WVIZ

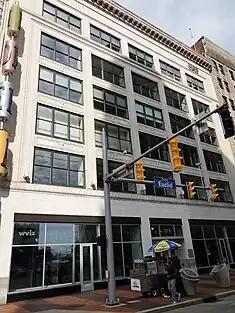

After years of deliberation, CPR and ETAMC agreed to a merger of equals on October 13, 2000, to establish a unified source for public broadcasting along with capitalizing on the potential of both online and digital media. Both CPR and ETAMC were almost entirely debt-free, unusual among most mergers and acquisitions following the Telecommunications Act of 1996. While public radio–TV combinations were already common throughout the United States, this marked the first merger between two free-standing public stations.